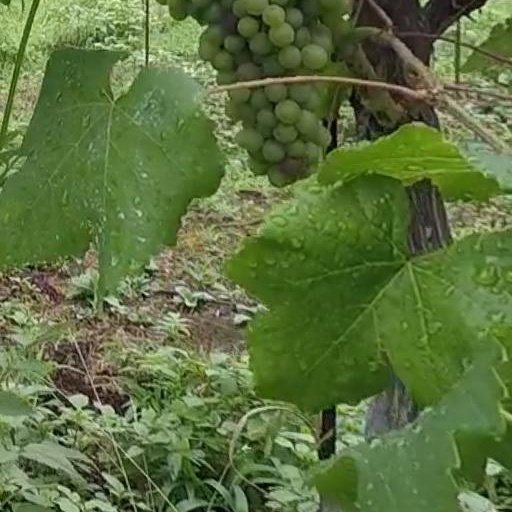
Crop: grape